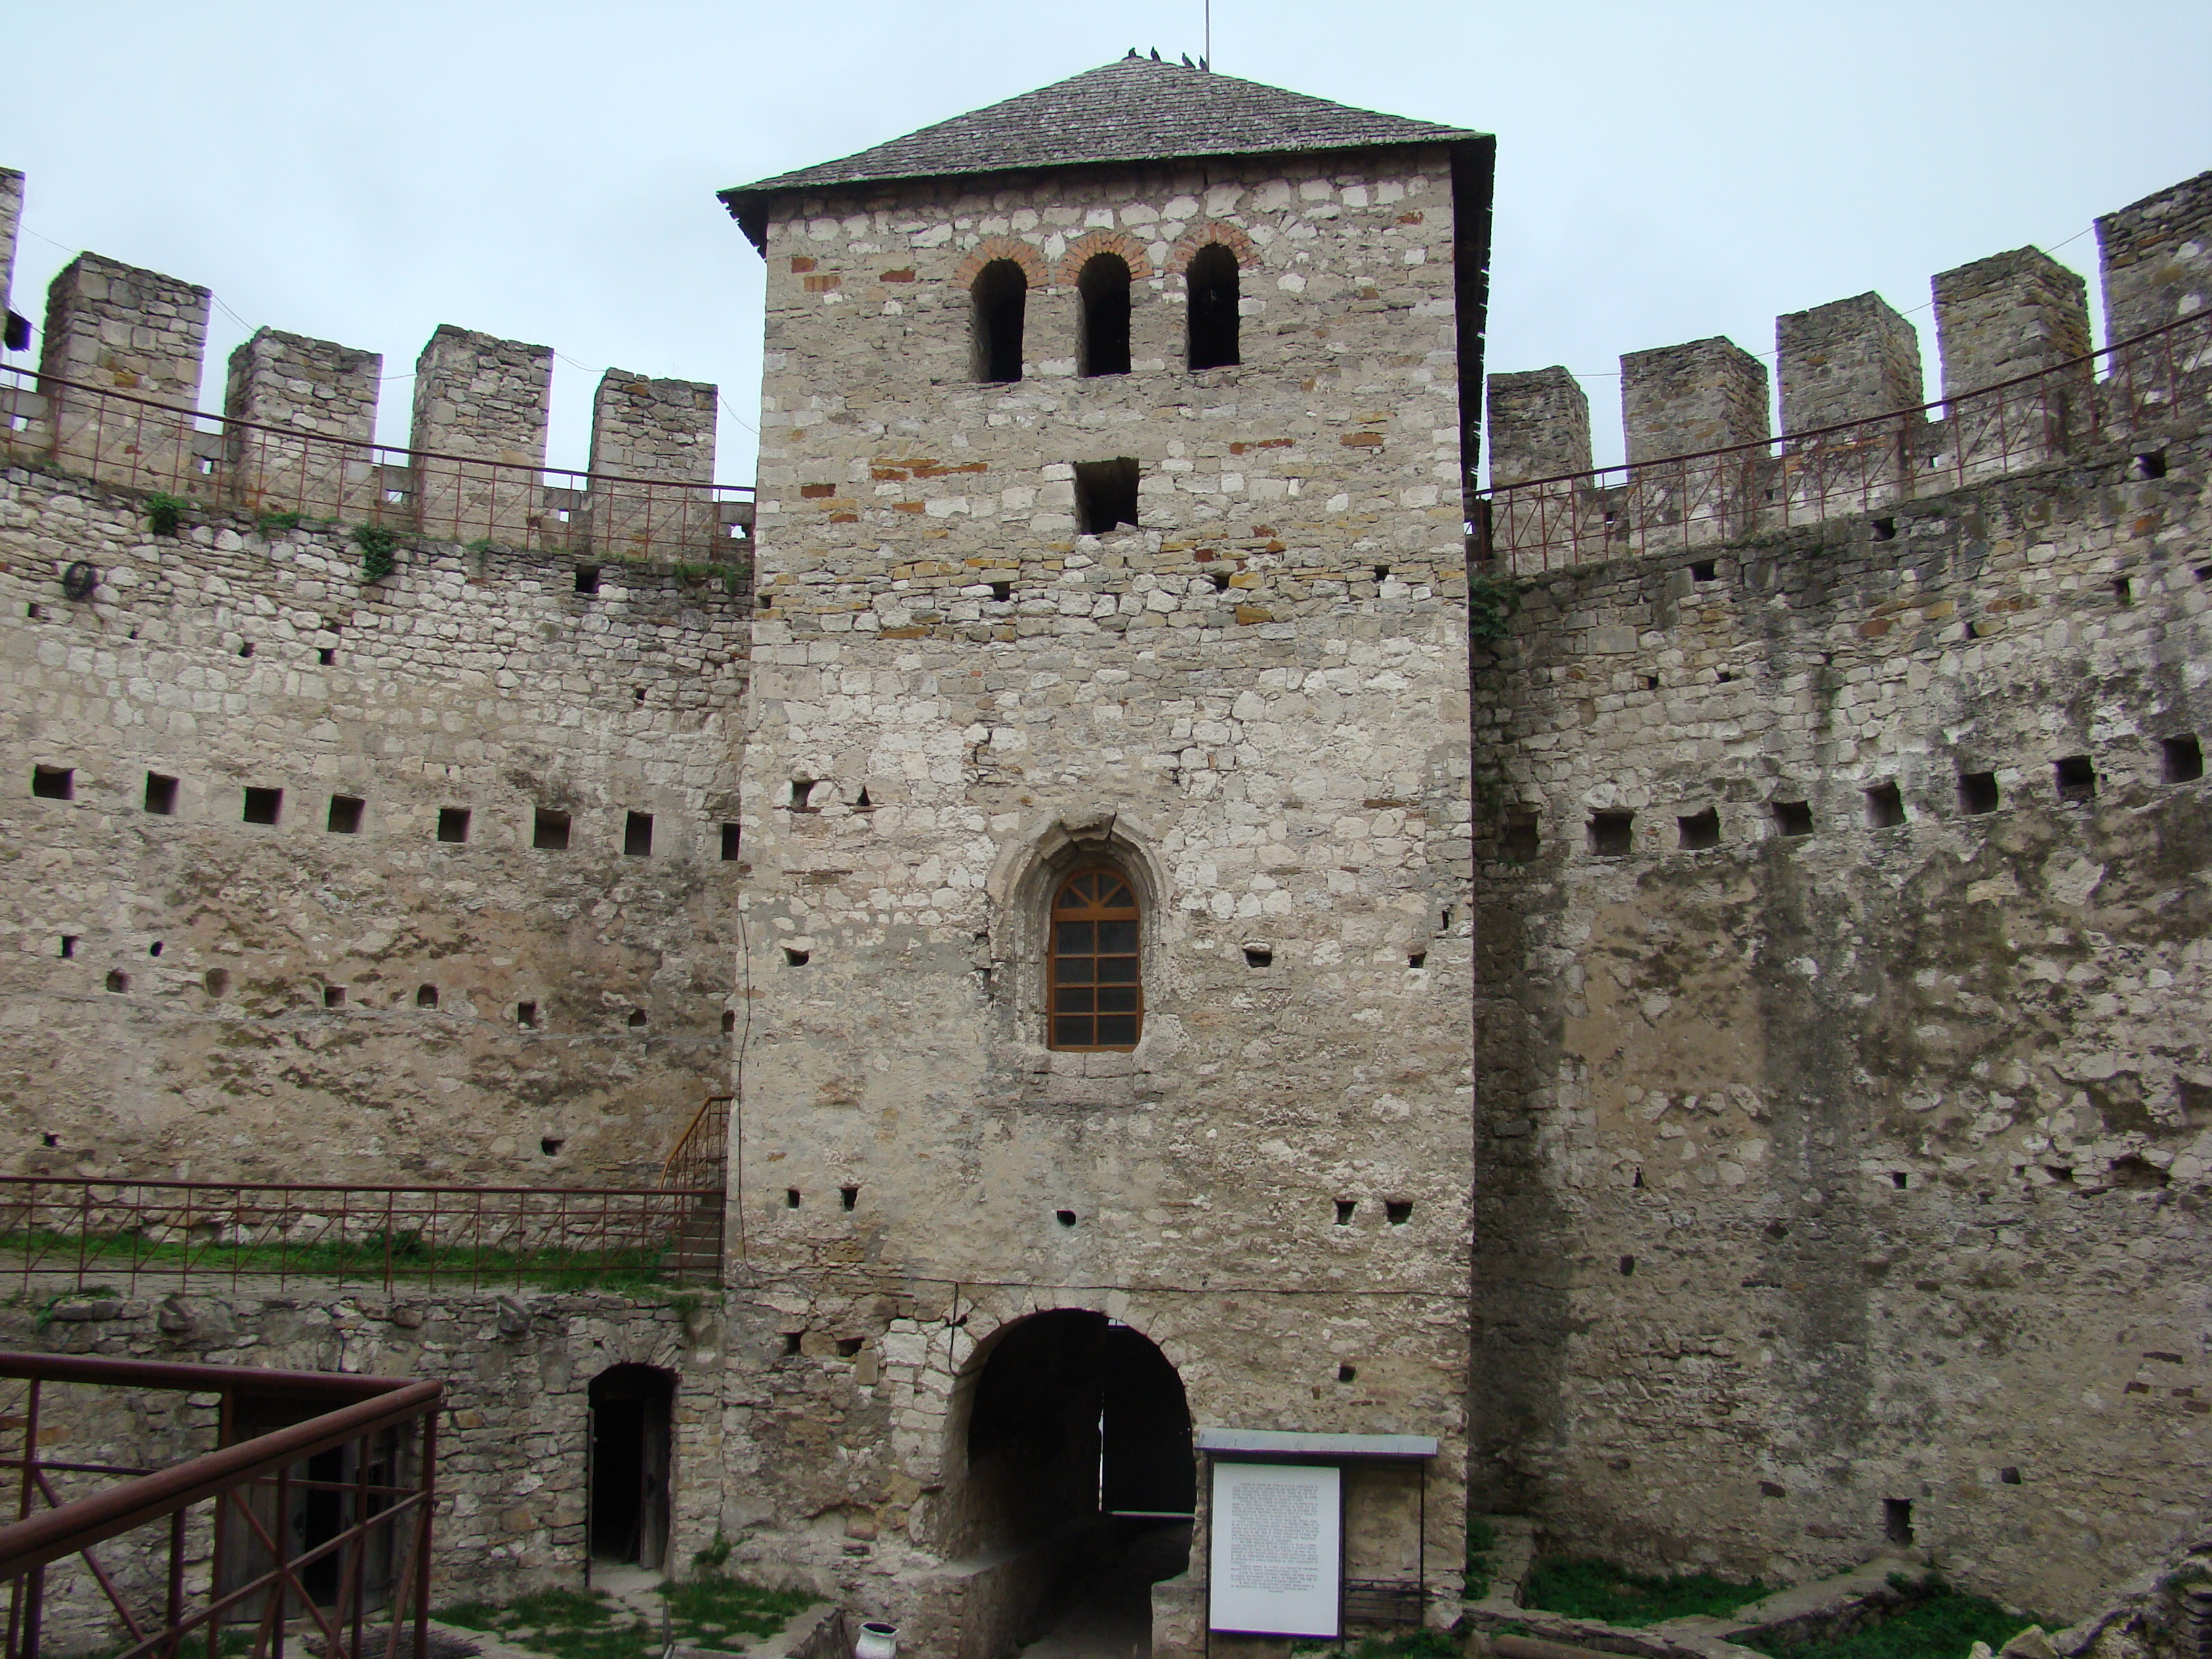
town, building, chateau, wall, travel, castle, fortification, medieval architecture, fortress, ruins, monastery, sony, history, middle ages, dsch9, moldova, soroca, historic site, ancient history